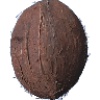
Label: Cocos 1